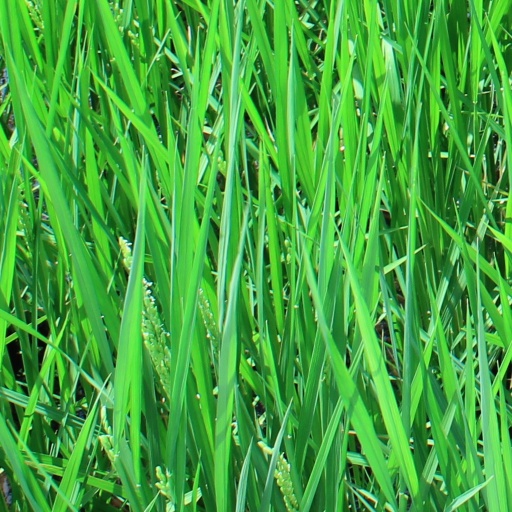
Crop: rice